Special Representative mechanism on the India–China boundary question

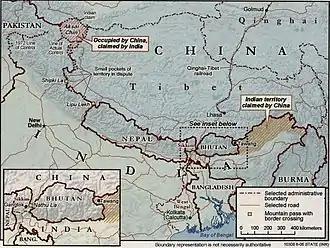
The China–India border, showing two large disputed areas in Aksai Chin and Arunachal Pradesh and several smaller disputes (a map by the CIA)

The Special Representative mechanism on the India–China boundary question (SR/SRM) was constituted in 2003 to "explore from the political perspective of the overall bilateral relationship the framework of a boundary settlement". Atal Bihari Vajpayee, in the capacity of Minister of External Affairs of India, had first suggested the SR mechanism during his visit to China in 1979. During another visit to China by Vajpayee, this time in the capacity of Prime Minister, in June 2003, the mechanism was mentioned in an agreement between the two countries. The latest mention of the SR mechanism was in a joint press statement between India and China on 10 September 2020.